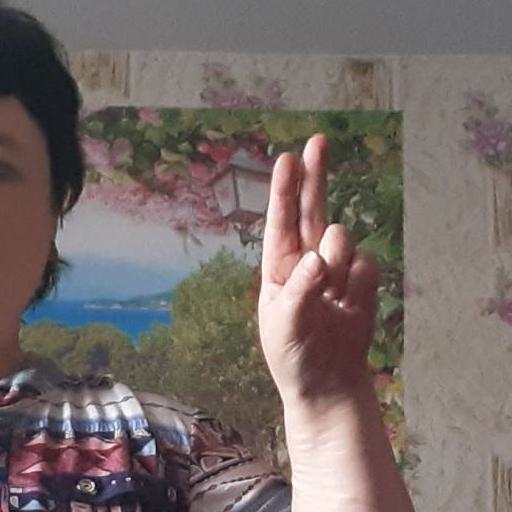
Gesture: two_up